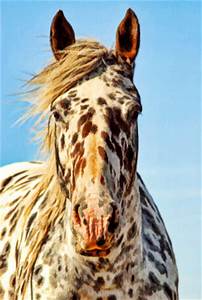
Label: cavallo